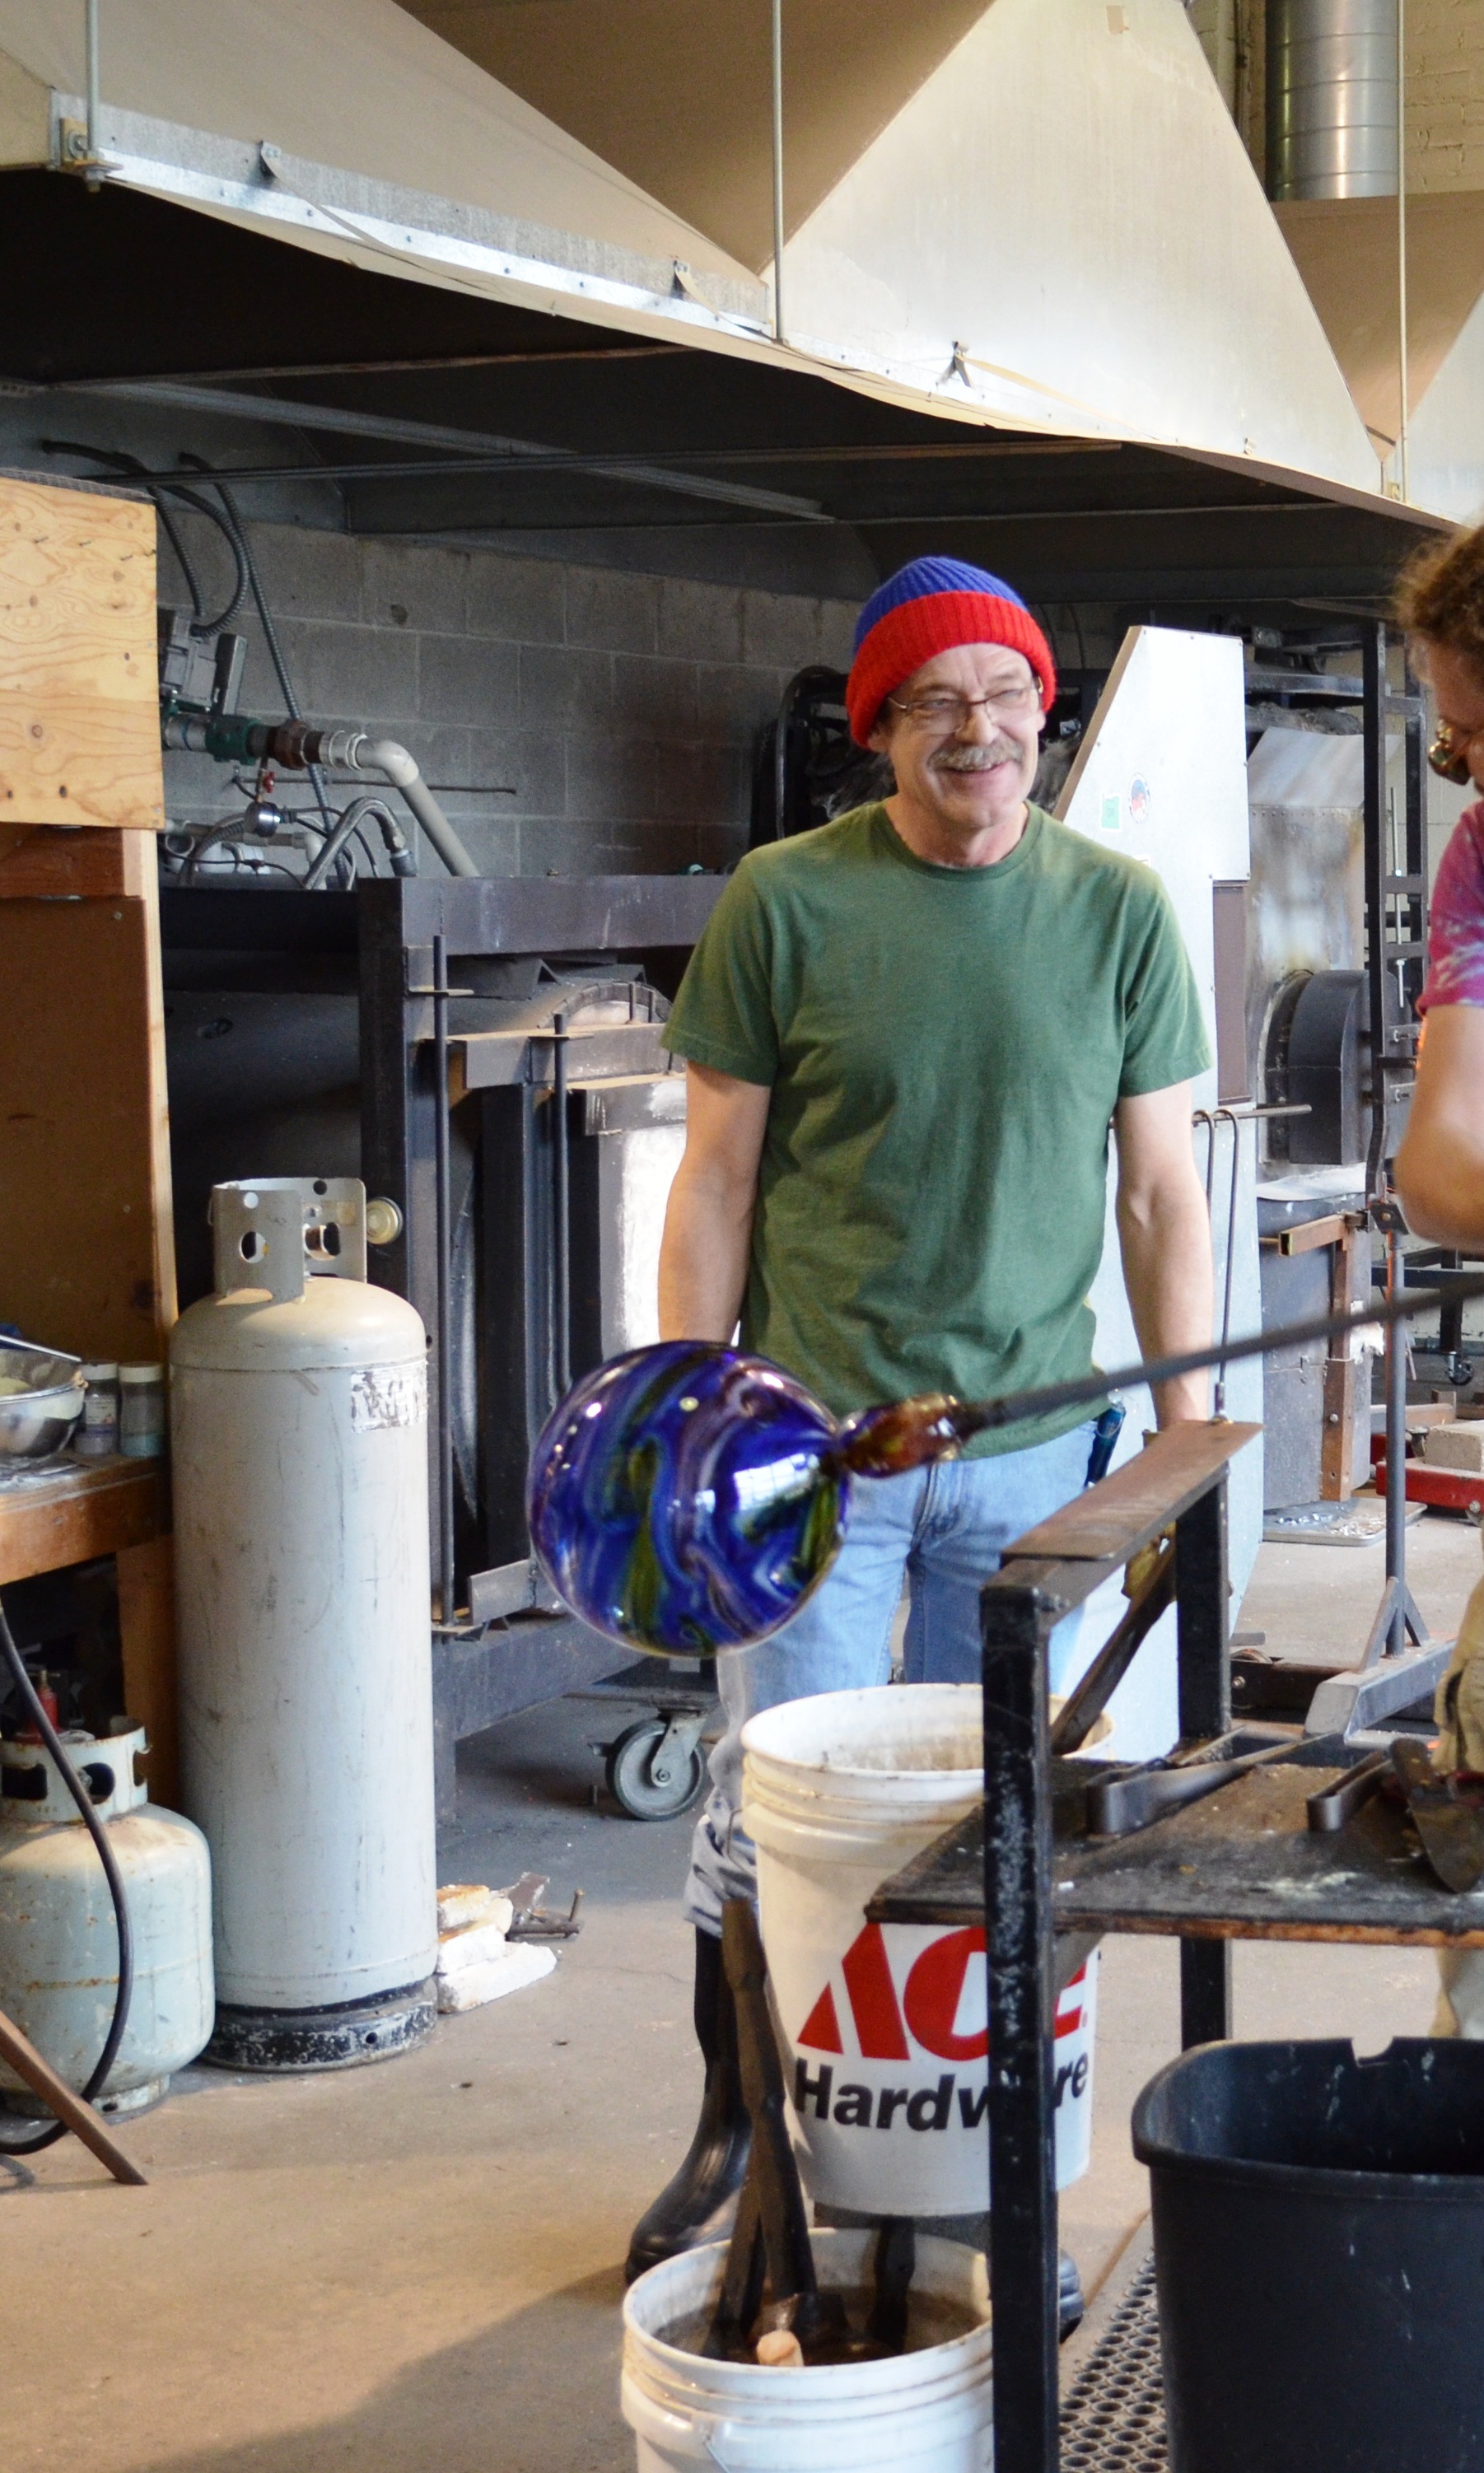
glass, blowing, handmade, craft, molten, work, hot, glowing, making, melting, heat, blower, blow, furnace, glow, warm, maker, artist, glassblowing, flame, handicraft, workshop, glassblower